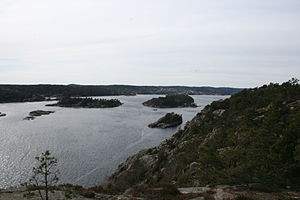
Sandnesfjorden
Sandnesfjorden i Søndeled.